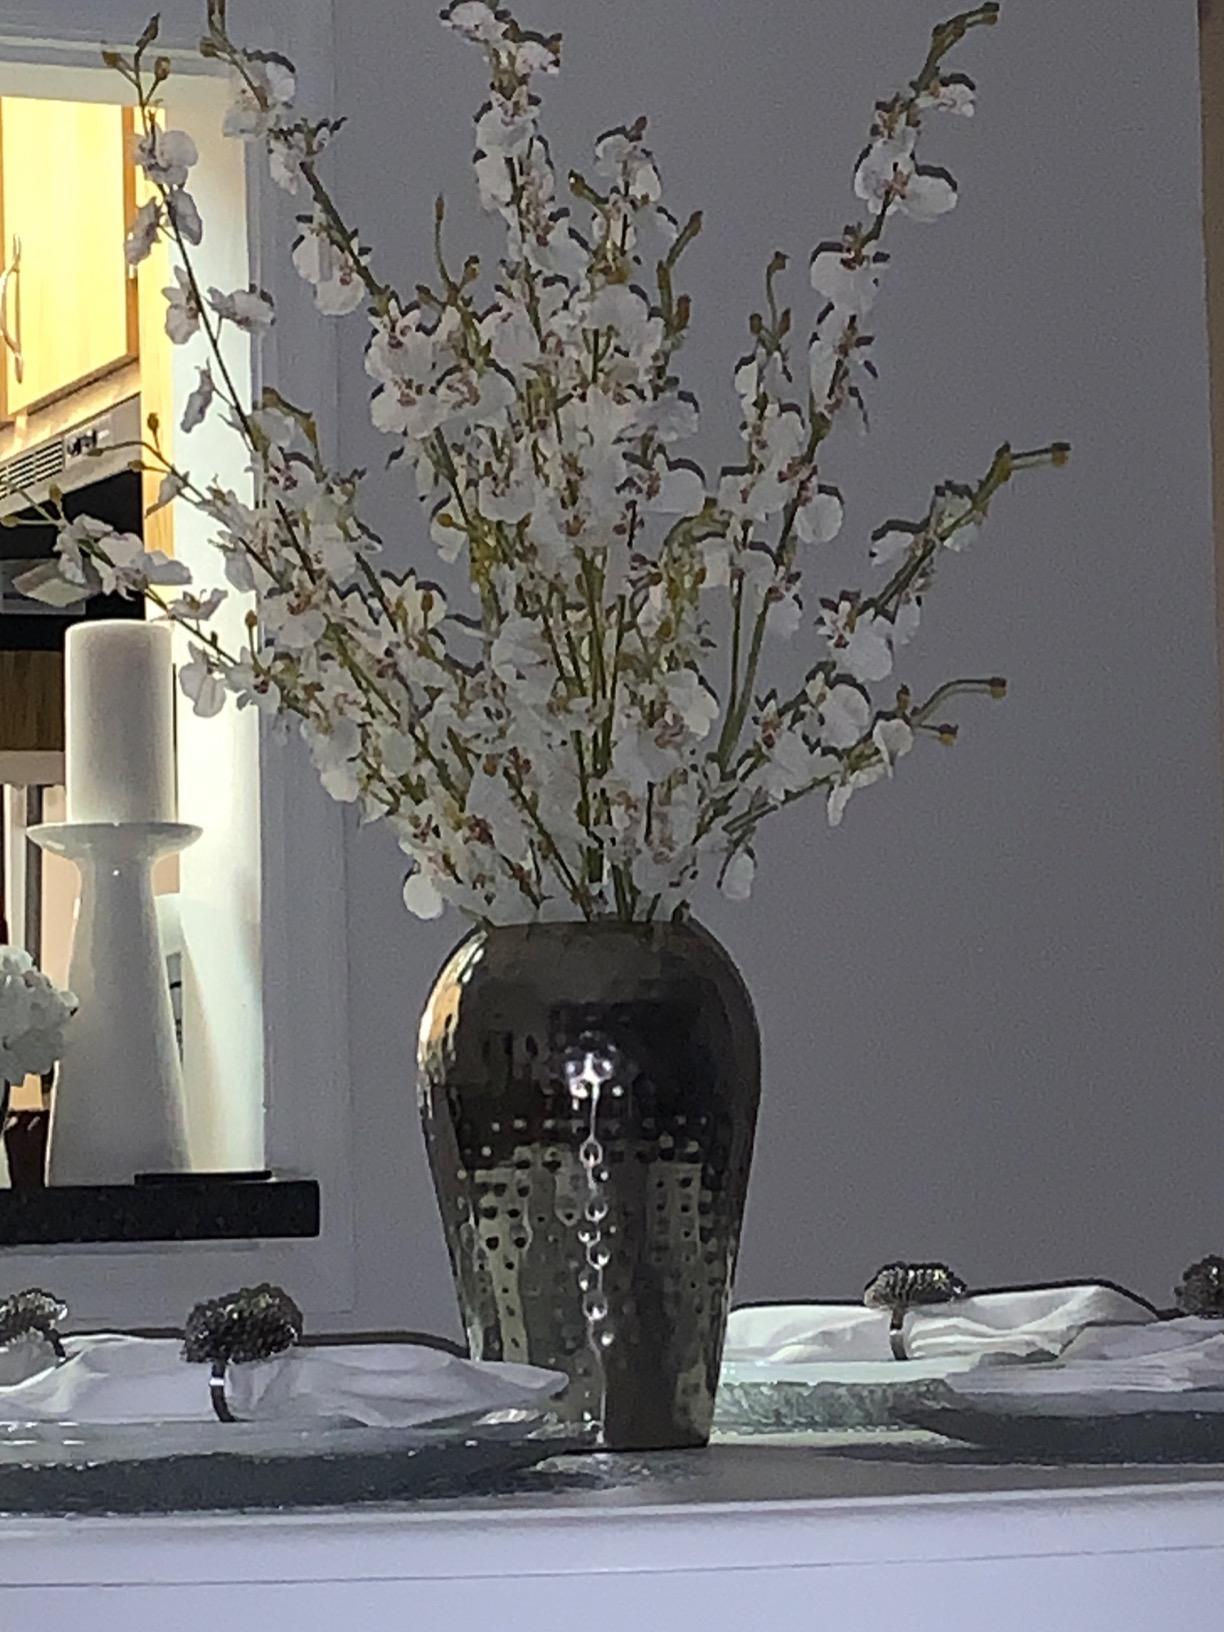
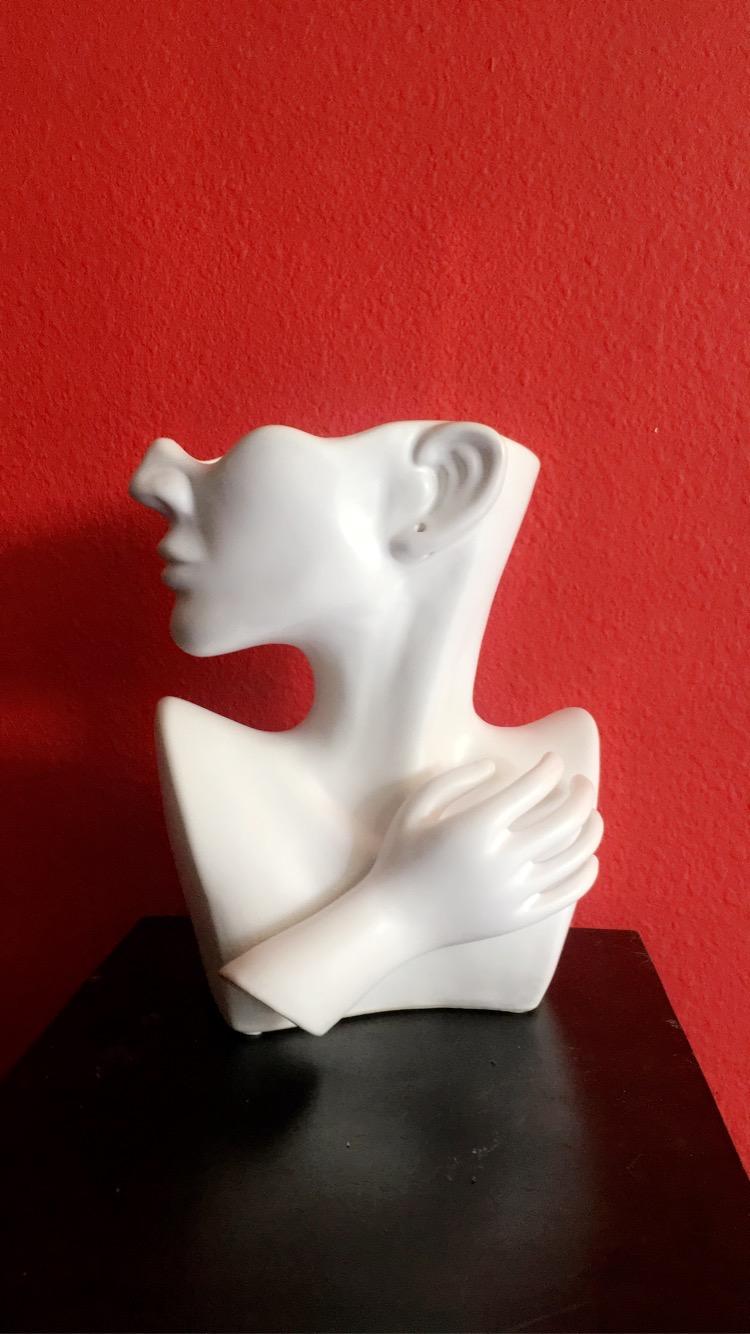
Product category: vase
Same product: no